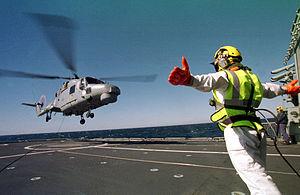
L'aéronautique navale est la composante aérienne d'une marine militaire. Familièrement appelée l'Aéro dans la Marine française, elle est parfois désignée de manière incorrecte par le terme aéronavale.